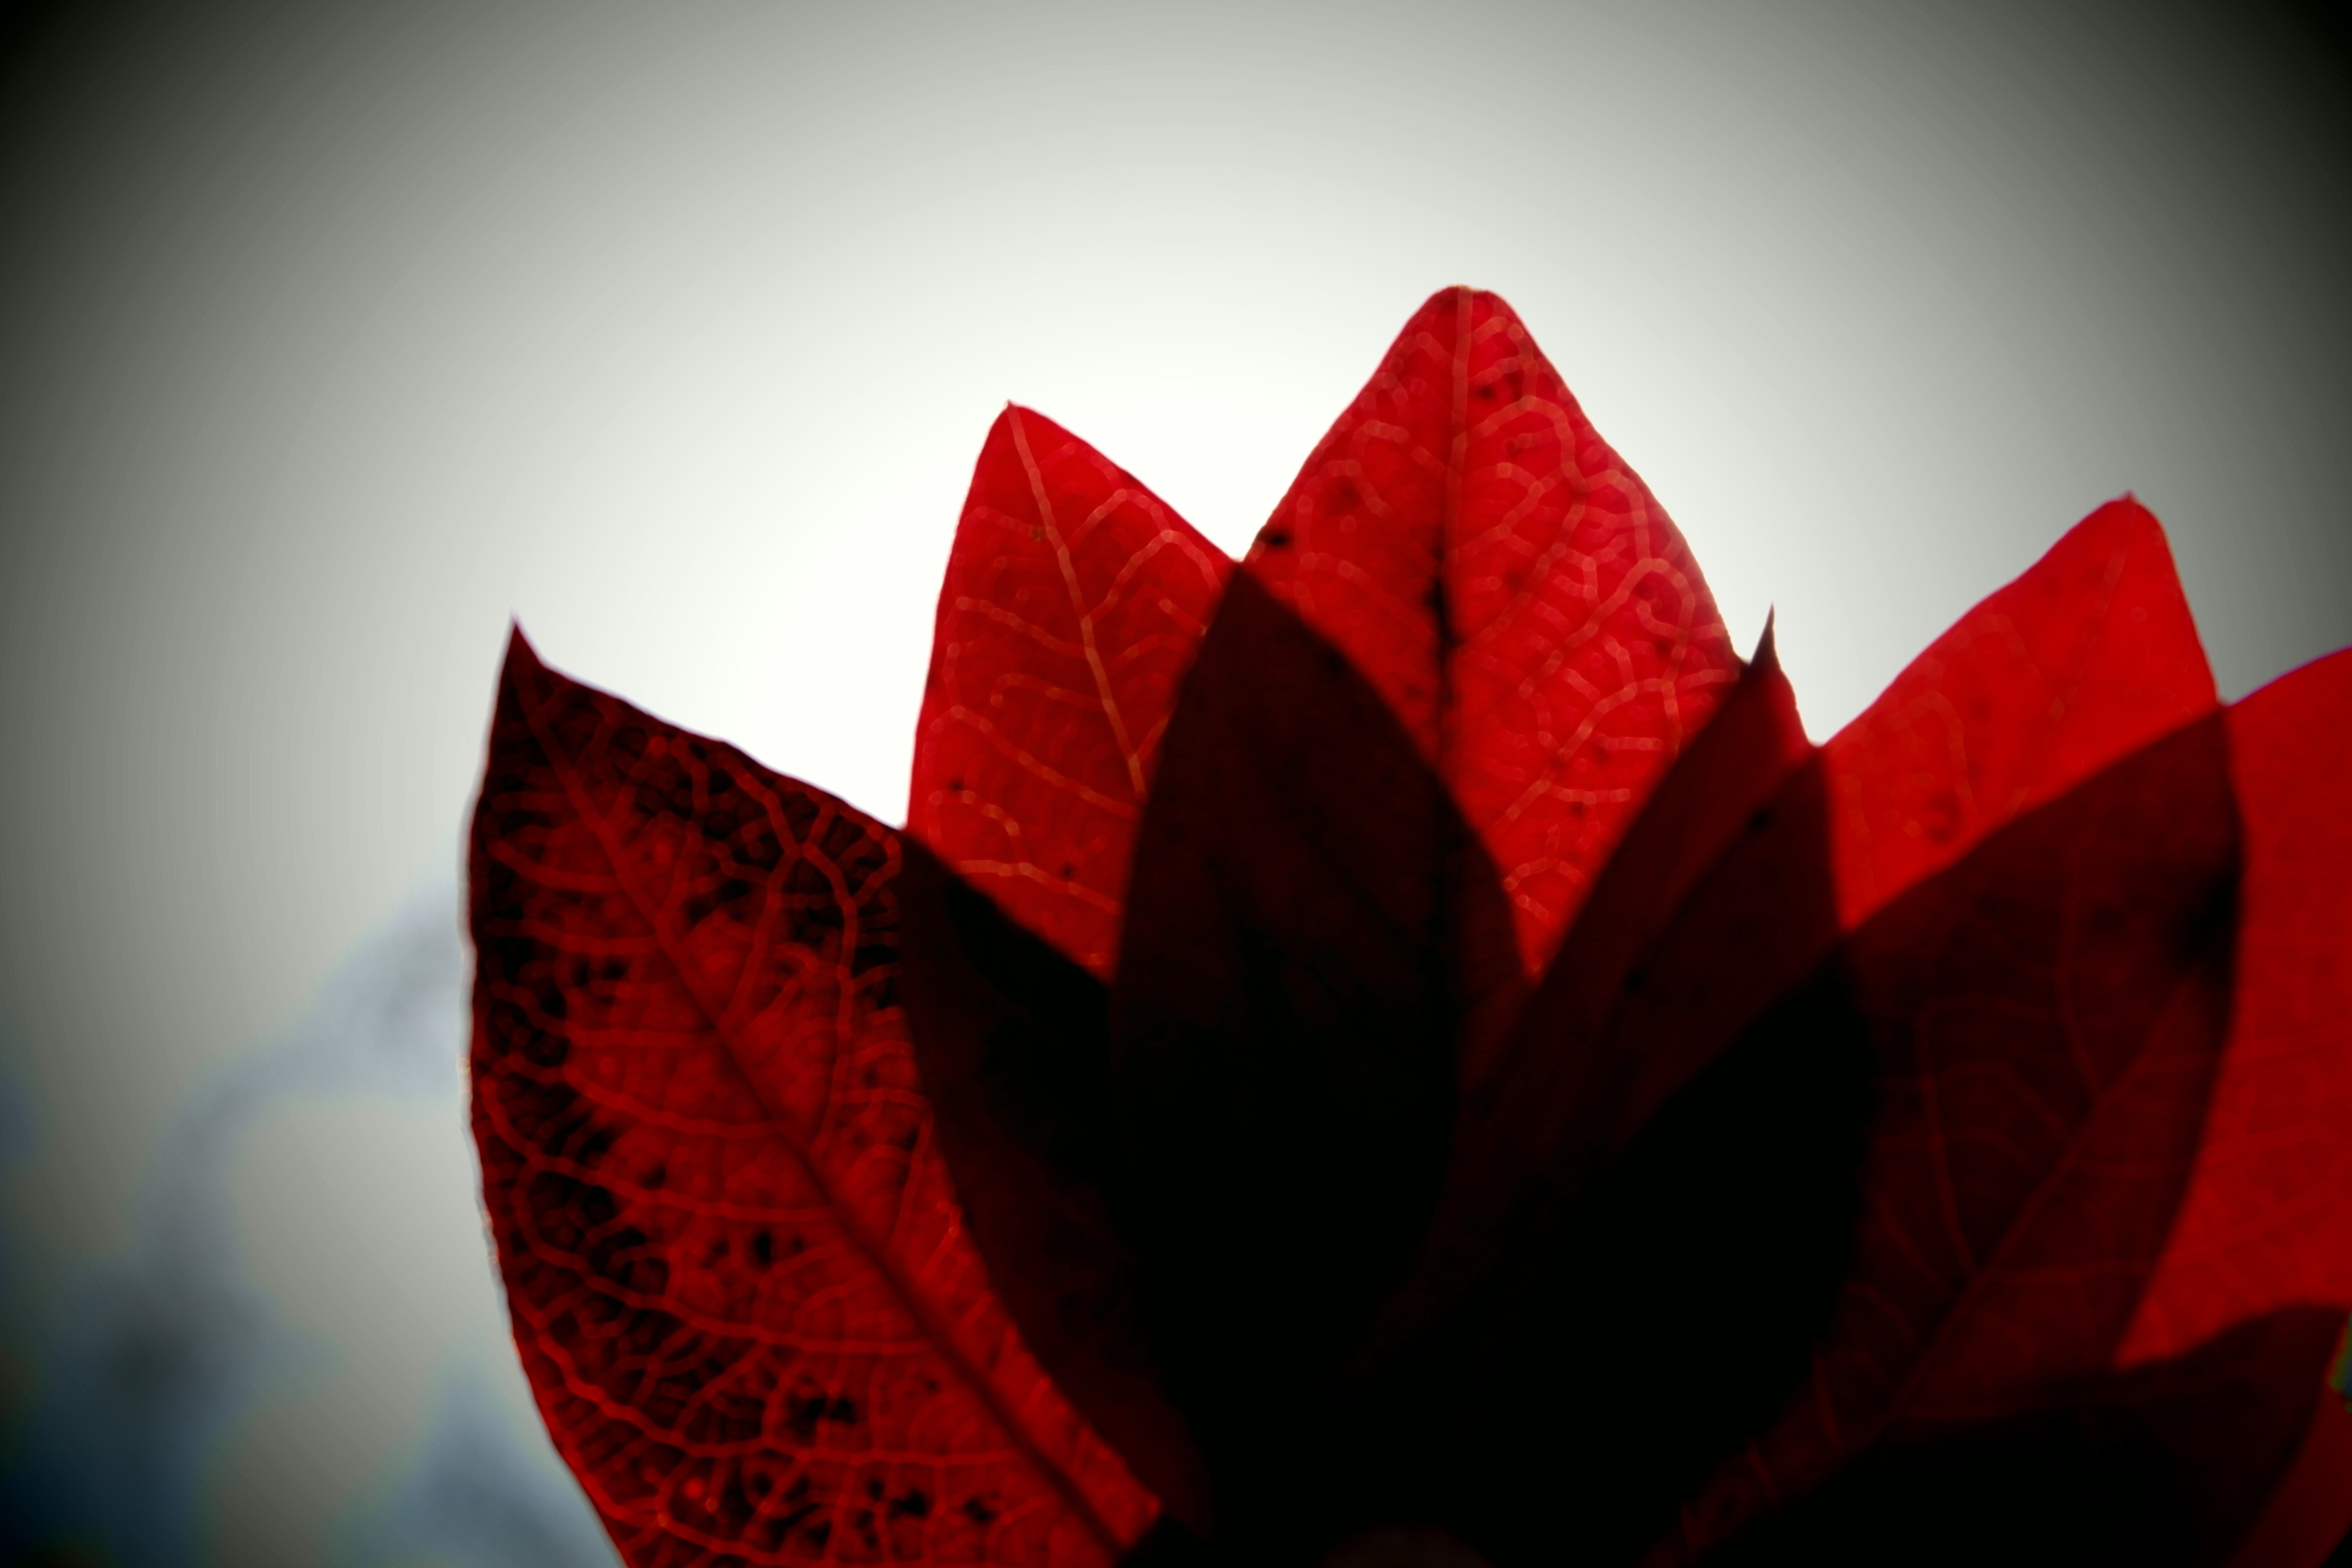
nature, plant, photography, leaf, flower, petal, foliage, red, color, autumn, flora, circle, close up, organ, shape, autumn colors, macro photography, flowering plant, computer wallpaper, land plant